Sky position (RA, Dec in degrees): 245.294, 14.838
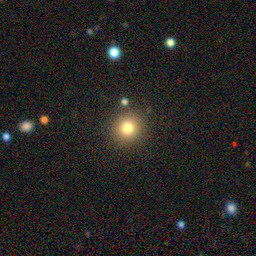
Galaxy morphology: Round Smooth Galaxies